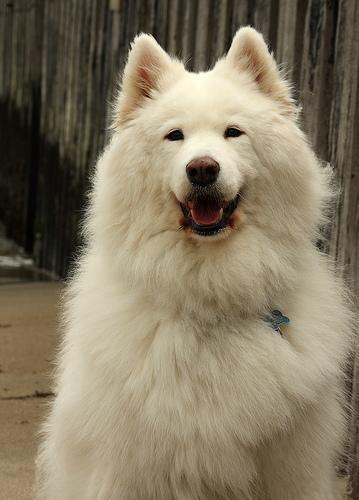
samoyed